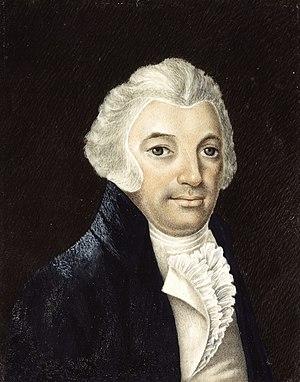
Gabriel-Elzéar Taschereau, né le 27 mars 1745 à Québec et mort le 18 septembre 1809 à Sainte-Marie-de-la-Nouvelle-Beauce, est un homme politique canadien. Il est député de Dorchester de 1792 à 1796 à la Chambre d'assemblée du Bas-Canada.